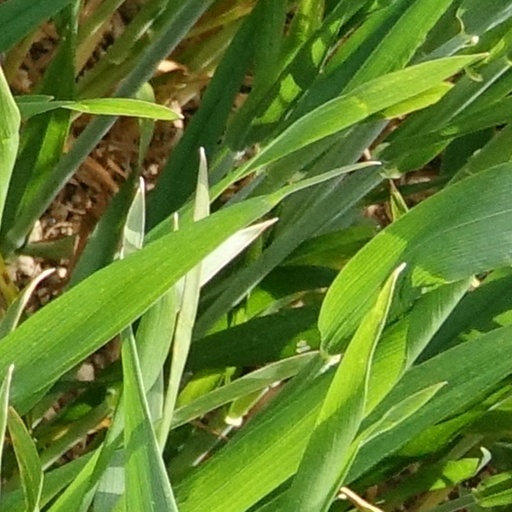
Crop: wheat